Austro-Prussian War

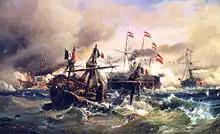
Austrian victory at the naval Battle of Lissa

The first war between two major continental powers in seven years, it used many of the same technologies as the Second Italian War of Independence, including railways to concentrate troops during mobilization and telegraphy to enhance long-distance communication. The Prussian Army used von Dreyse's breech-loading needle gun, which could be rapidly loaded while the soldier was seeking cover on the ground, whereas the Austrian muzzle-loading rifles could be loaded only slowly, and generally from a standing position.